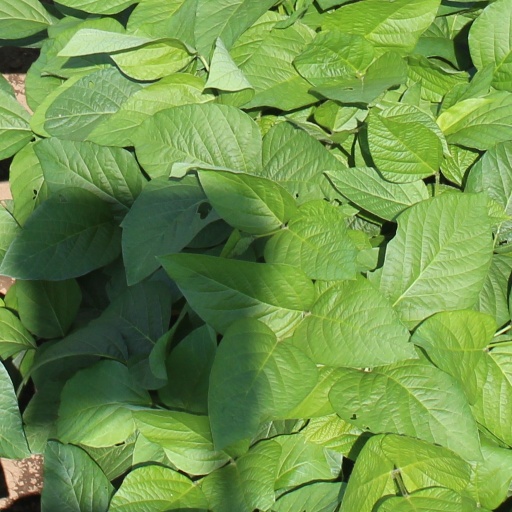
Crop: soybean